Hilbert–Mumford criterion

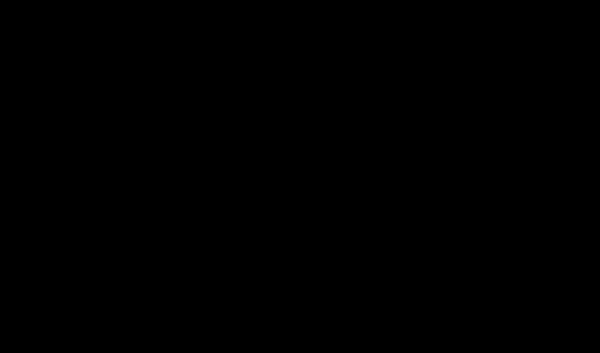
When the weight on the fibre over the limit "x" is positive, the point "x" is taken to "0" along the C action and the orbit closure contains "0". When the weight is positive, "x" goes off to infinity, and the orbit is closed.

Let "G" be a reductive group acting linearly on a vector space "V", a non-zero point of "V" is called